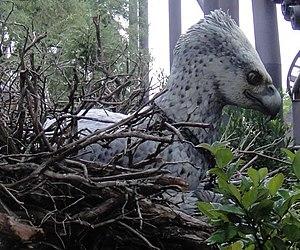
Cette liste des créatures du monde des sorciers créé par J. K. Rowling présente les créatures, inventées ou reprises, de l'univers étendu de Harry Potter. Elle comprend les créatures de la série originelle, du livre Les Animaux fantastiques et du film homonyme. Une précision en gras est ajoutée sous le nom de la créature lorsque celle-ci est reprise par l'auteure J. K. Rowling, ou lorsqu'elle ne figure pas dans les romans originaux.